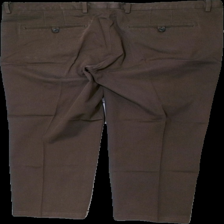
View: back
Type: Trousers
Category: Men
Brand: Riley
Colors: Brown, Black
Material: 68% bomull 32% nylon
Pattern: Other
Cut: Tight
Size: 56
Season: All
Damage: urtvättade
Damage location: top center
Damage 2: urtvättade
Damage 2 location: middle center
Damage 3: urtvättade
Damage 3 location: bottom center
Price range: <50
Recommended usage: Reuse
Description: kostymbyxor med svarta knappar